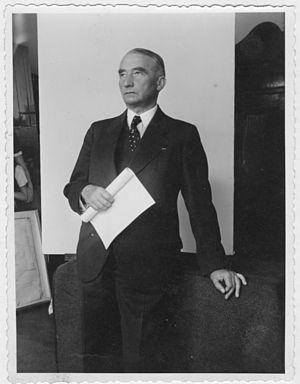
Adolf Wissel né à Velber le 19 avril 1894 et mort dans cette même ville en novembre 1973 est un peintre allemand, artiste officiel du régime nazi.